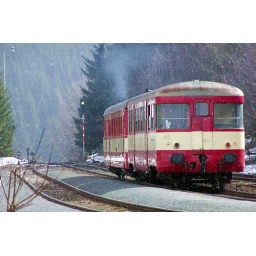
rail bus in mountain station